The Collini Case

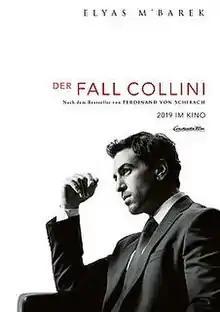
German film poster

The Collini Case is a 2019 German drama film, directed by Marco Kreuzpaintner. It is based on the eponymous novel by Ferdinand von Schirach.